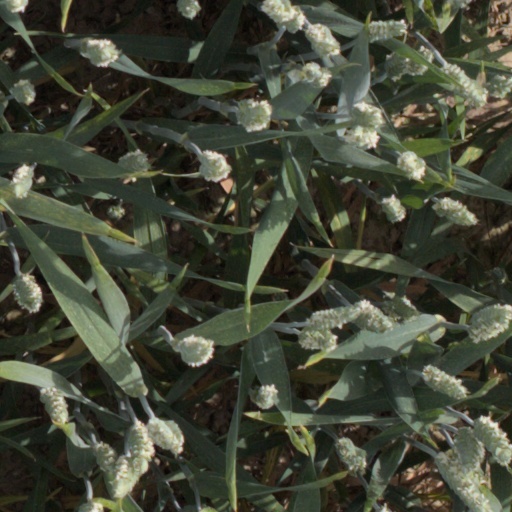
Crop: wheat